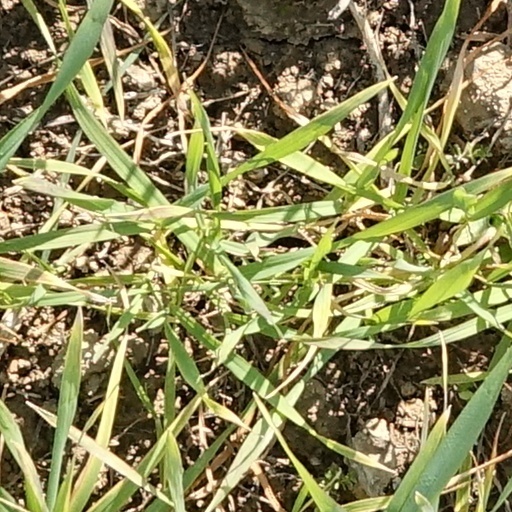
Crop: wheat